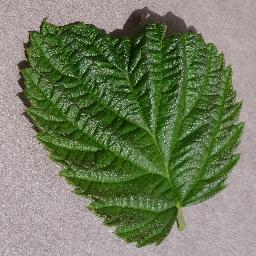
Label: Raspberry___healthy